Koca Mustafa Pasha Mosque

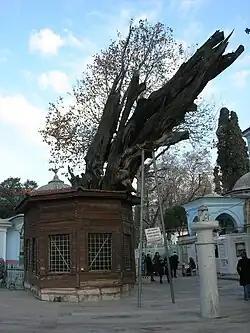
The dead Cypress where the chain once used as "lie detector" (now hidden in the wooden shelter) still hangs. The mosque lies on the right, while in foreground stands a column-shaped fountain. Behind the tree is visible the dome of the türbe of Sünbül Efendi.

This is one among many surviving folk tales concerning the mosque (like those about the "çifte Sultanlar", the "twin Sultans"), all with Byzantine roots. They testify the merge between Ottoman and Greek popular culture and beliefs.